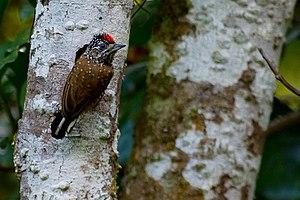
Le Picumne ocellé est une espèce d'oiseaux de la famille des Picidae, endémique du Brésil.